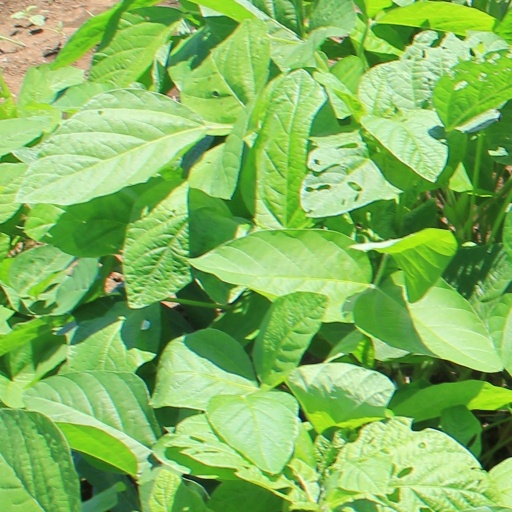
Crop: soybean